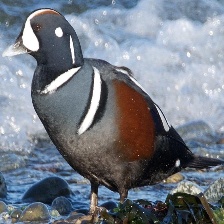
Species: HARLEQUIN DUCK
Scientific name: HISTRIONICUS HISTRIONICUS
ImageNet parent category: drake